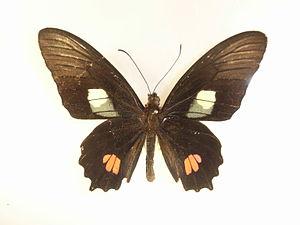
Parides anchises est une espèce d'insectes lépidoptères de la famille des Papilionidae, de la sous-famille des Papilioninae, tribu des Troidini, sous-tribu des Troidina et du genre Parides.